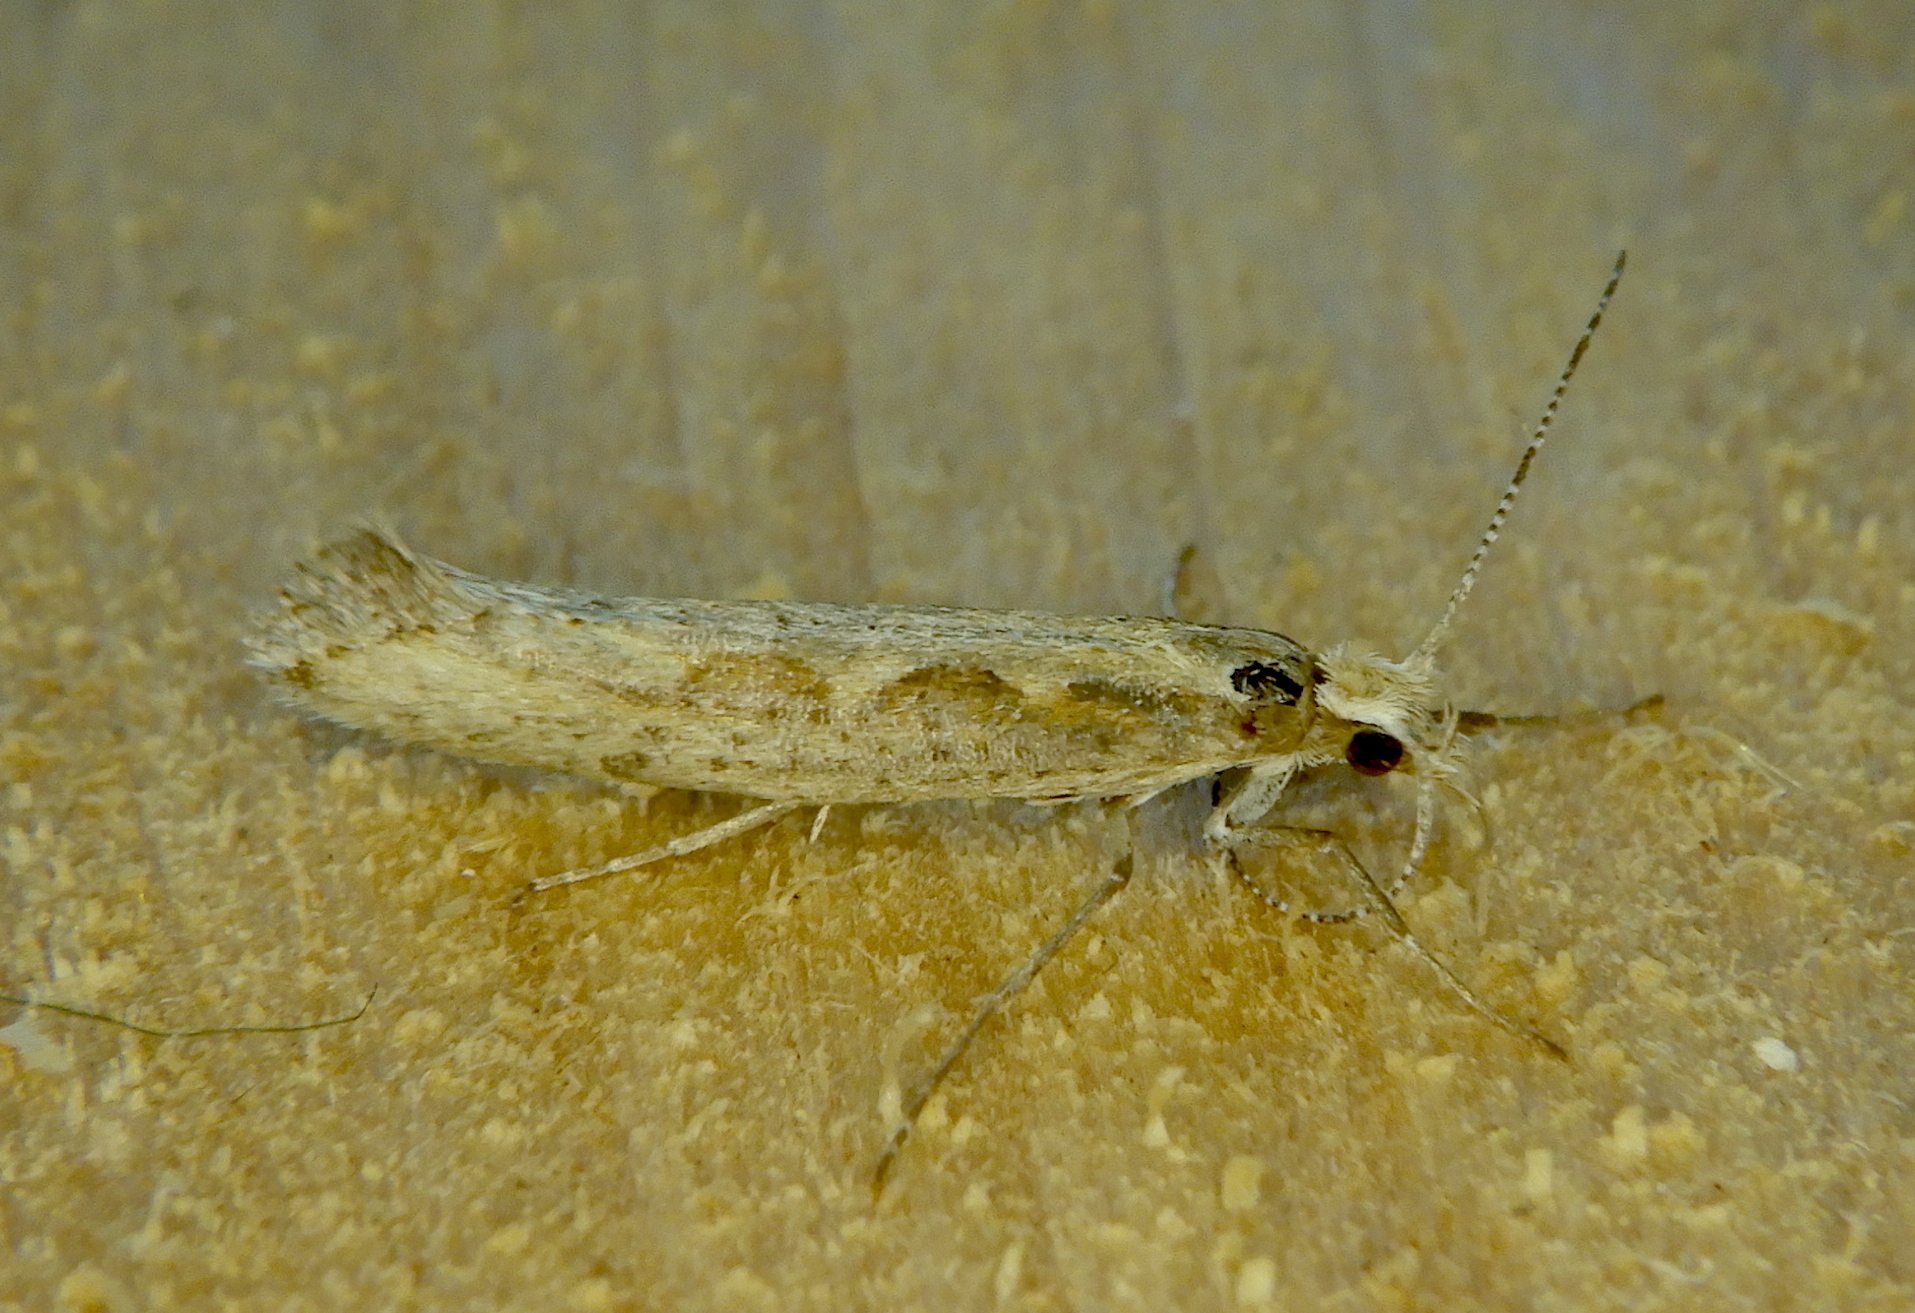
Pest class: diamondback_moth